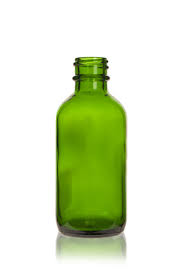
Label: glass